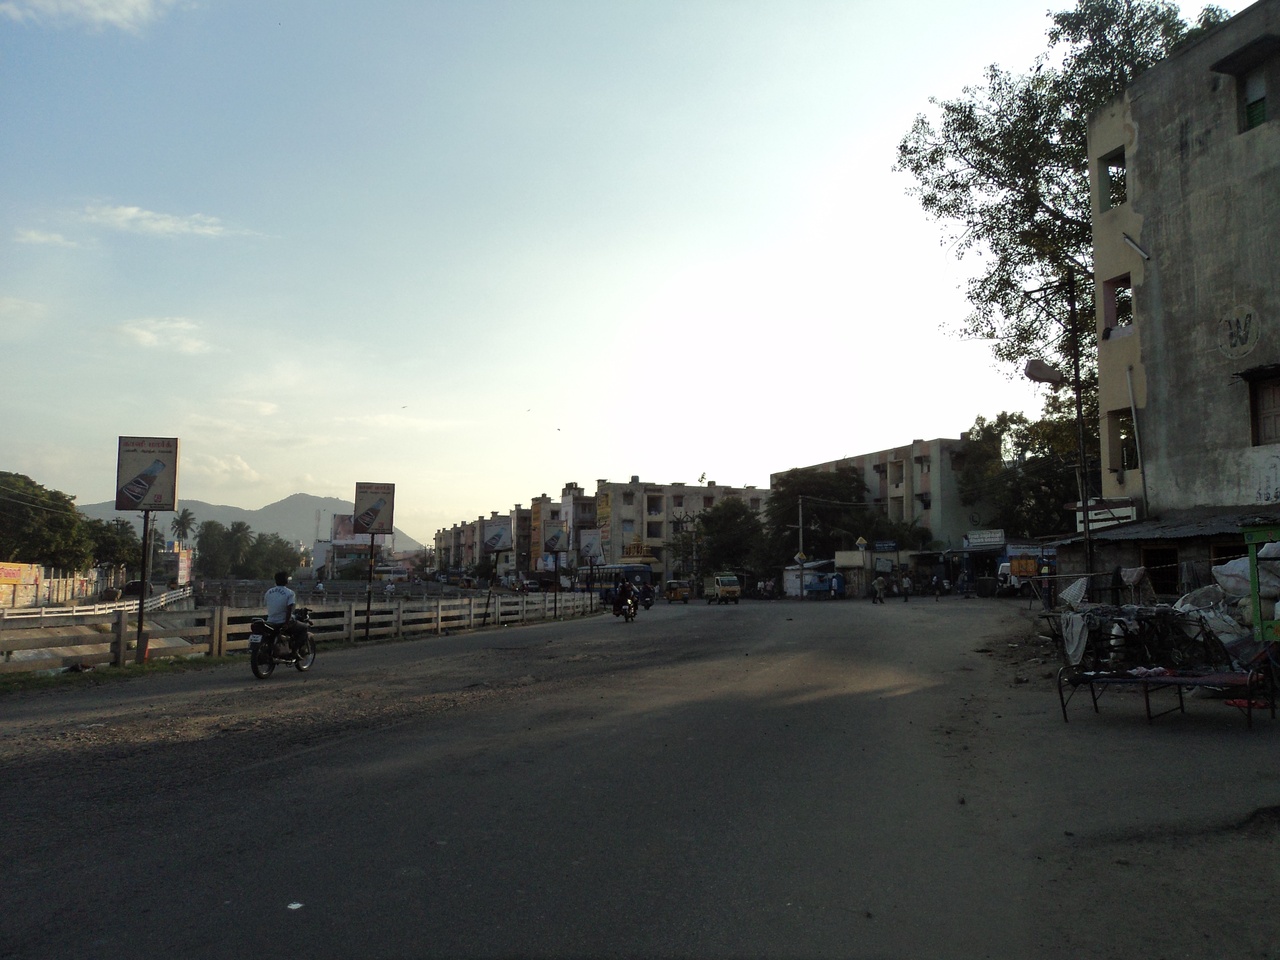
The housing unit near old bus stand, Salem, Tamil Nadu.தமிழ்:  தமிழகத்தின் சேலம் பழைய பேருந்து நிலையத்திற்கு அருகில் இருக்கும் வீட்டு வசதி வாரிய அடுக்கு மாடிக் கட்டிடங்கள்